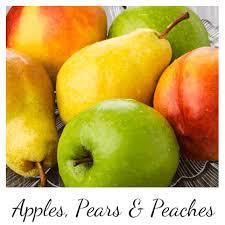
Label: apples